Answer in natural language. Considering the relative positions, is brown colour rectangular table (marked B) above or below Bottle (marked A)? Choose between the following options: below or above
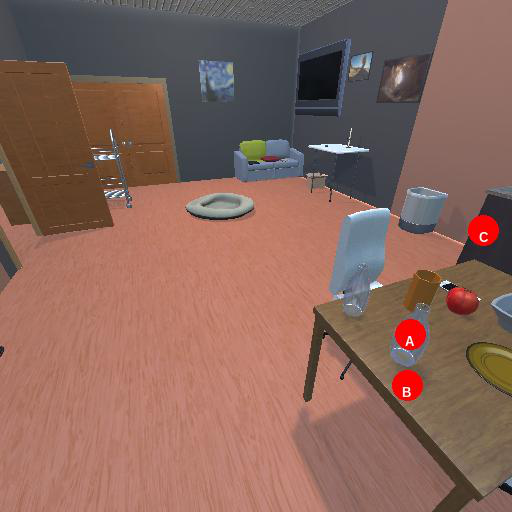
<answer>above</answer>